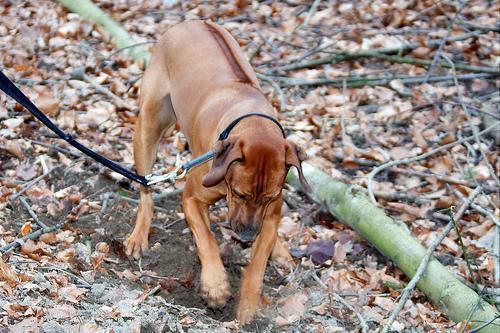
Rhodesian_ridgeback